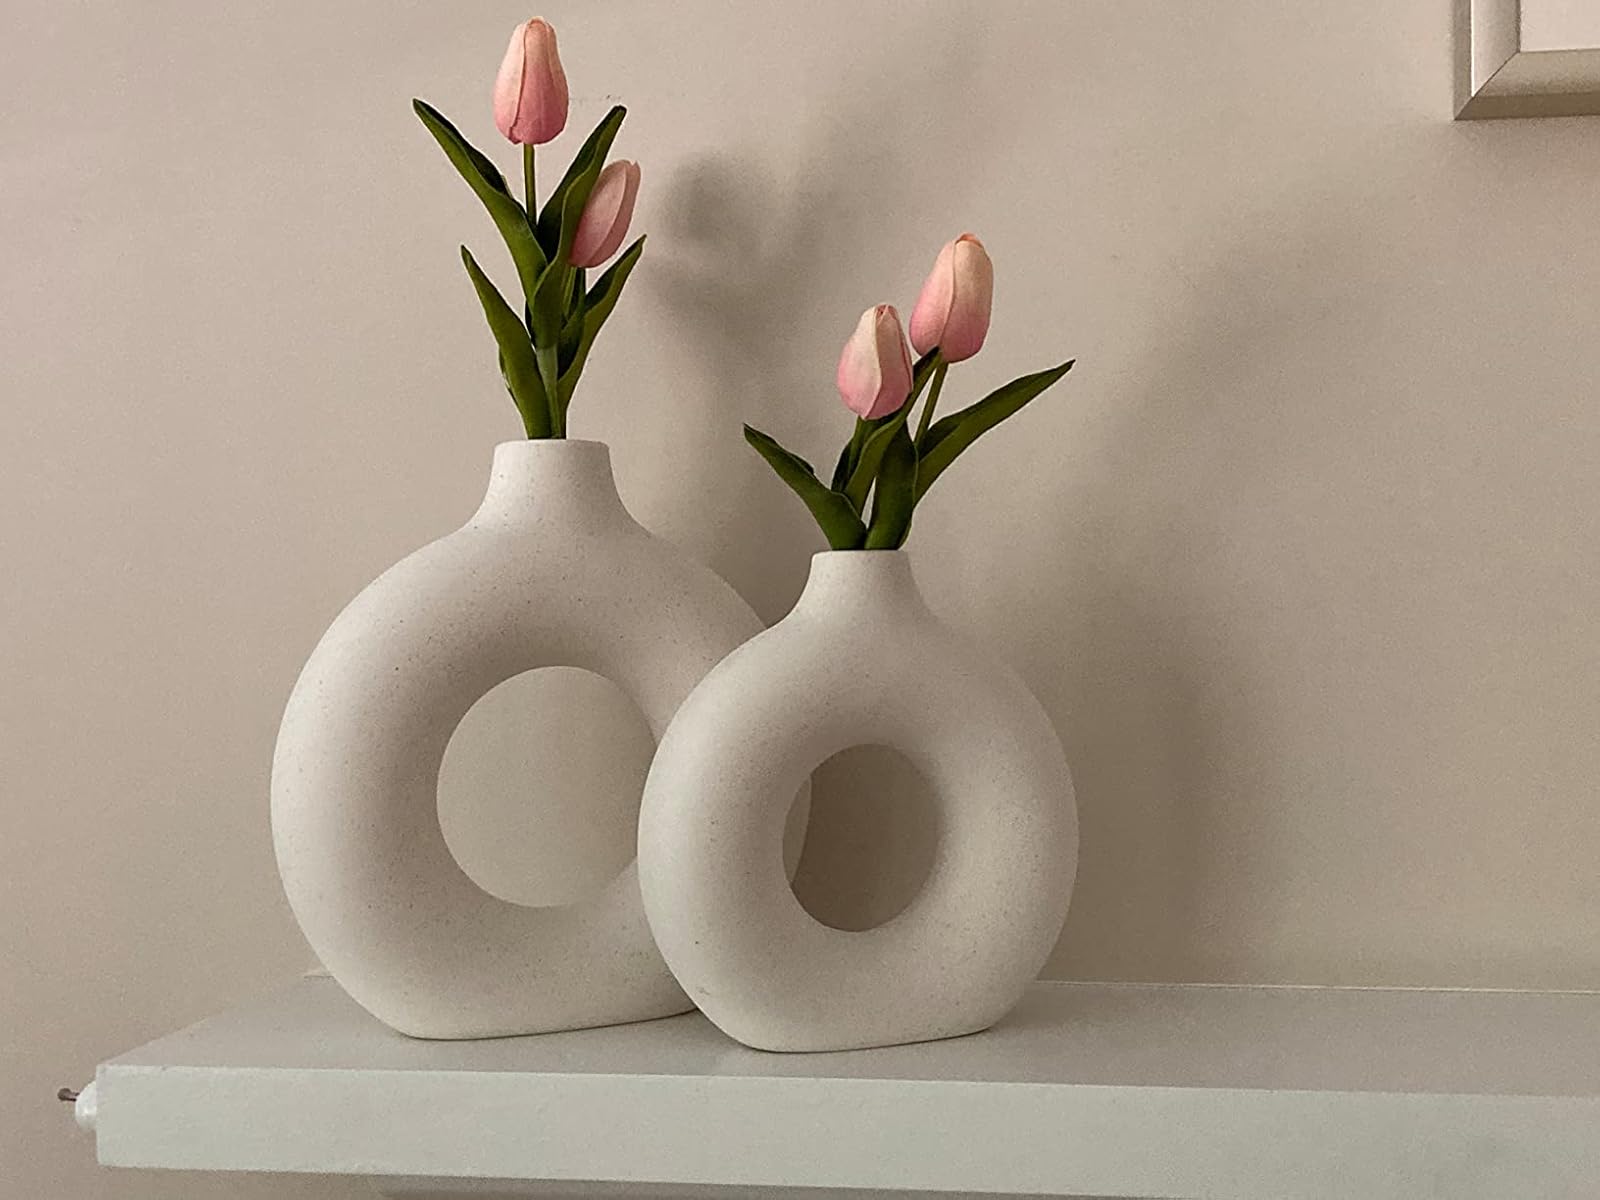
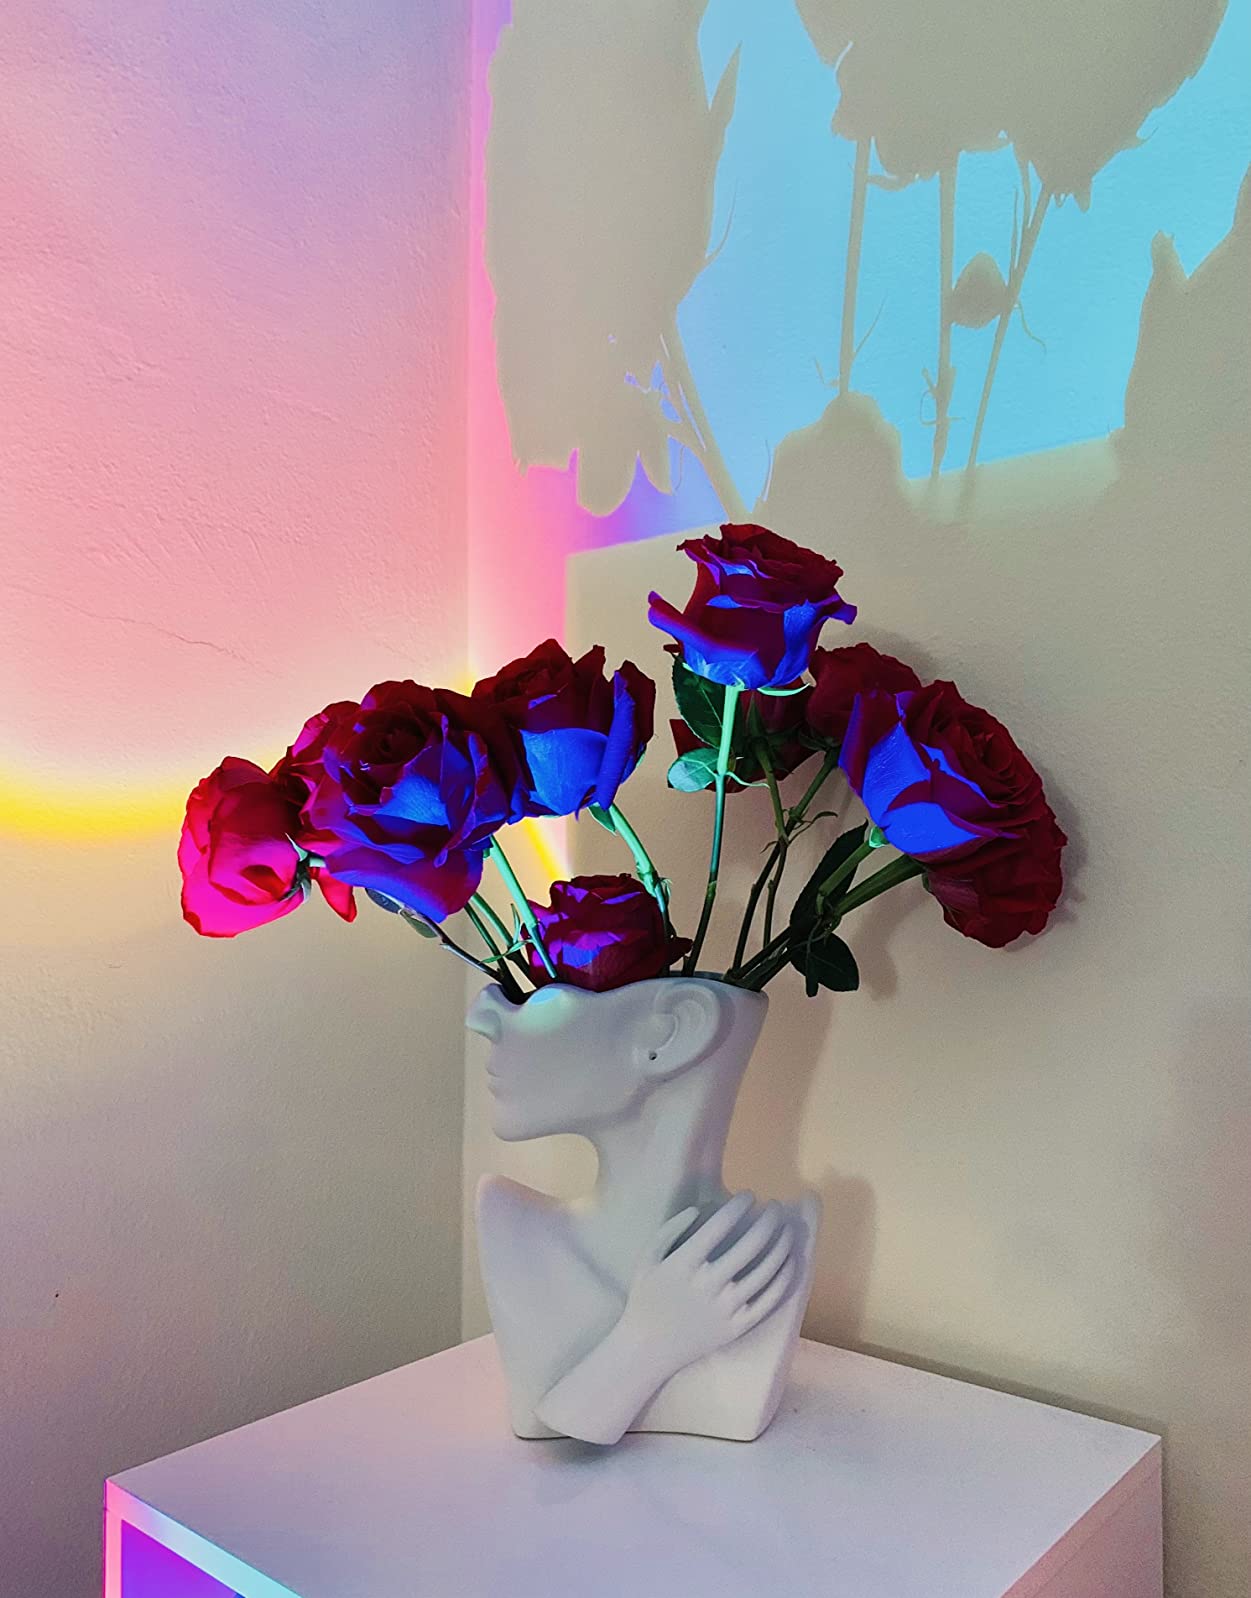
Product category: vase
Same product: no